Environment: real
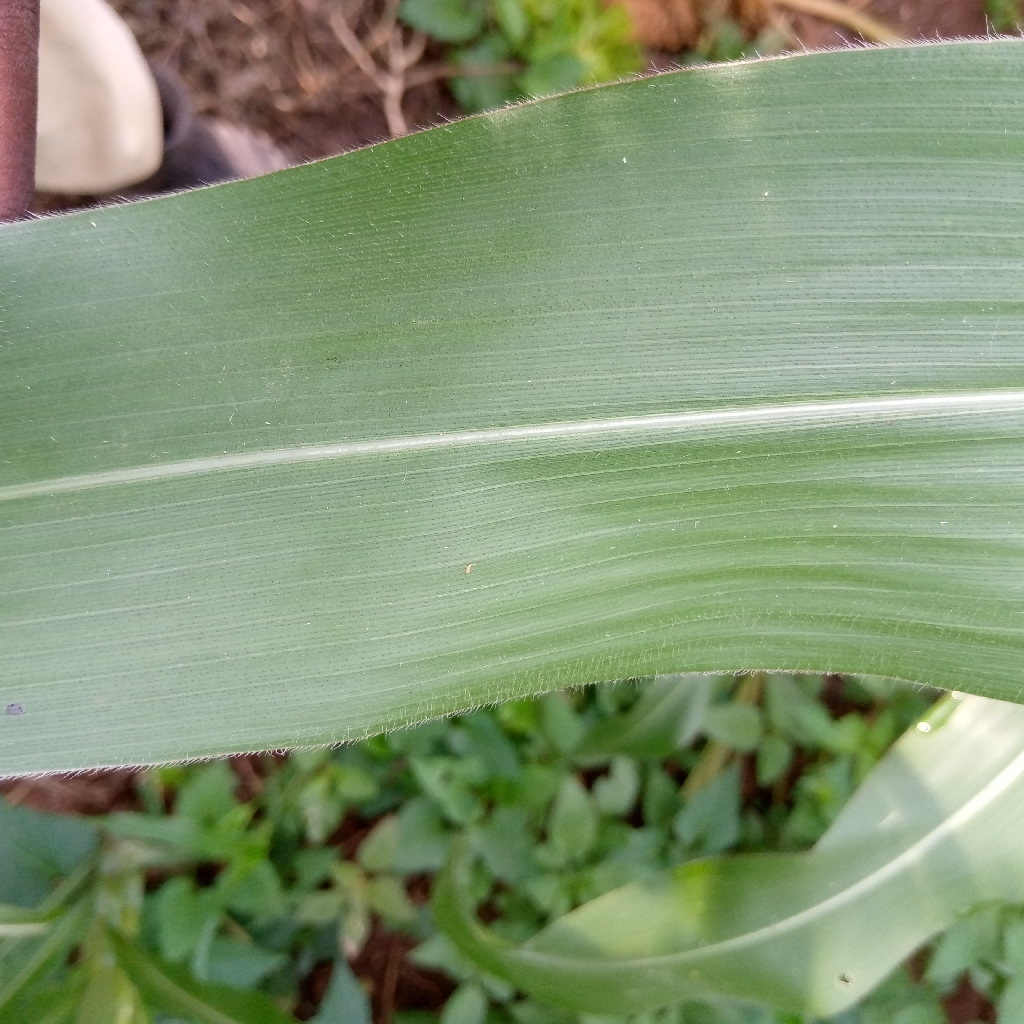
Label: healthy